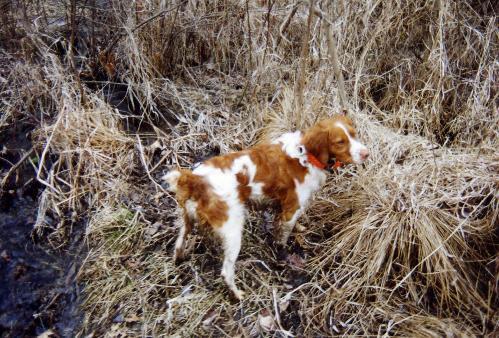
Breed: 232-n000076-Brittany_spaniel